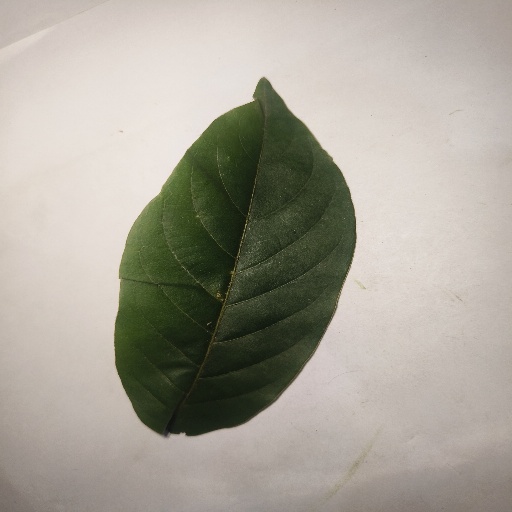
Species: HariTaki
Leaf condition: Healthy Leaf